Wreck Beach

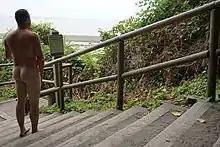
A nudist stands beside the Wreck Beach sign at trail 6 next to the UBC campus. The clothing optional Wreck Beach is in the background.

Wreck Beach (Squamish: Ts'at'lhm) is a clothing-optional beach located in Pacific Spirit Regional Park, a part of Electoral Area A just west of Vancouver, British Columbia, Canada. The clothing-optional section is clearly marked with signs and stretches about from Acadia Beach, in the north, to the Booming Grounds Creek on the north arm of the Fraser River. The main trail to the beach has approximately 400 steps.